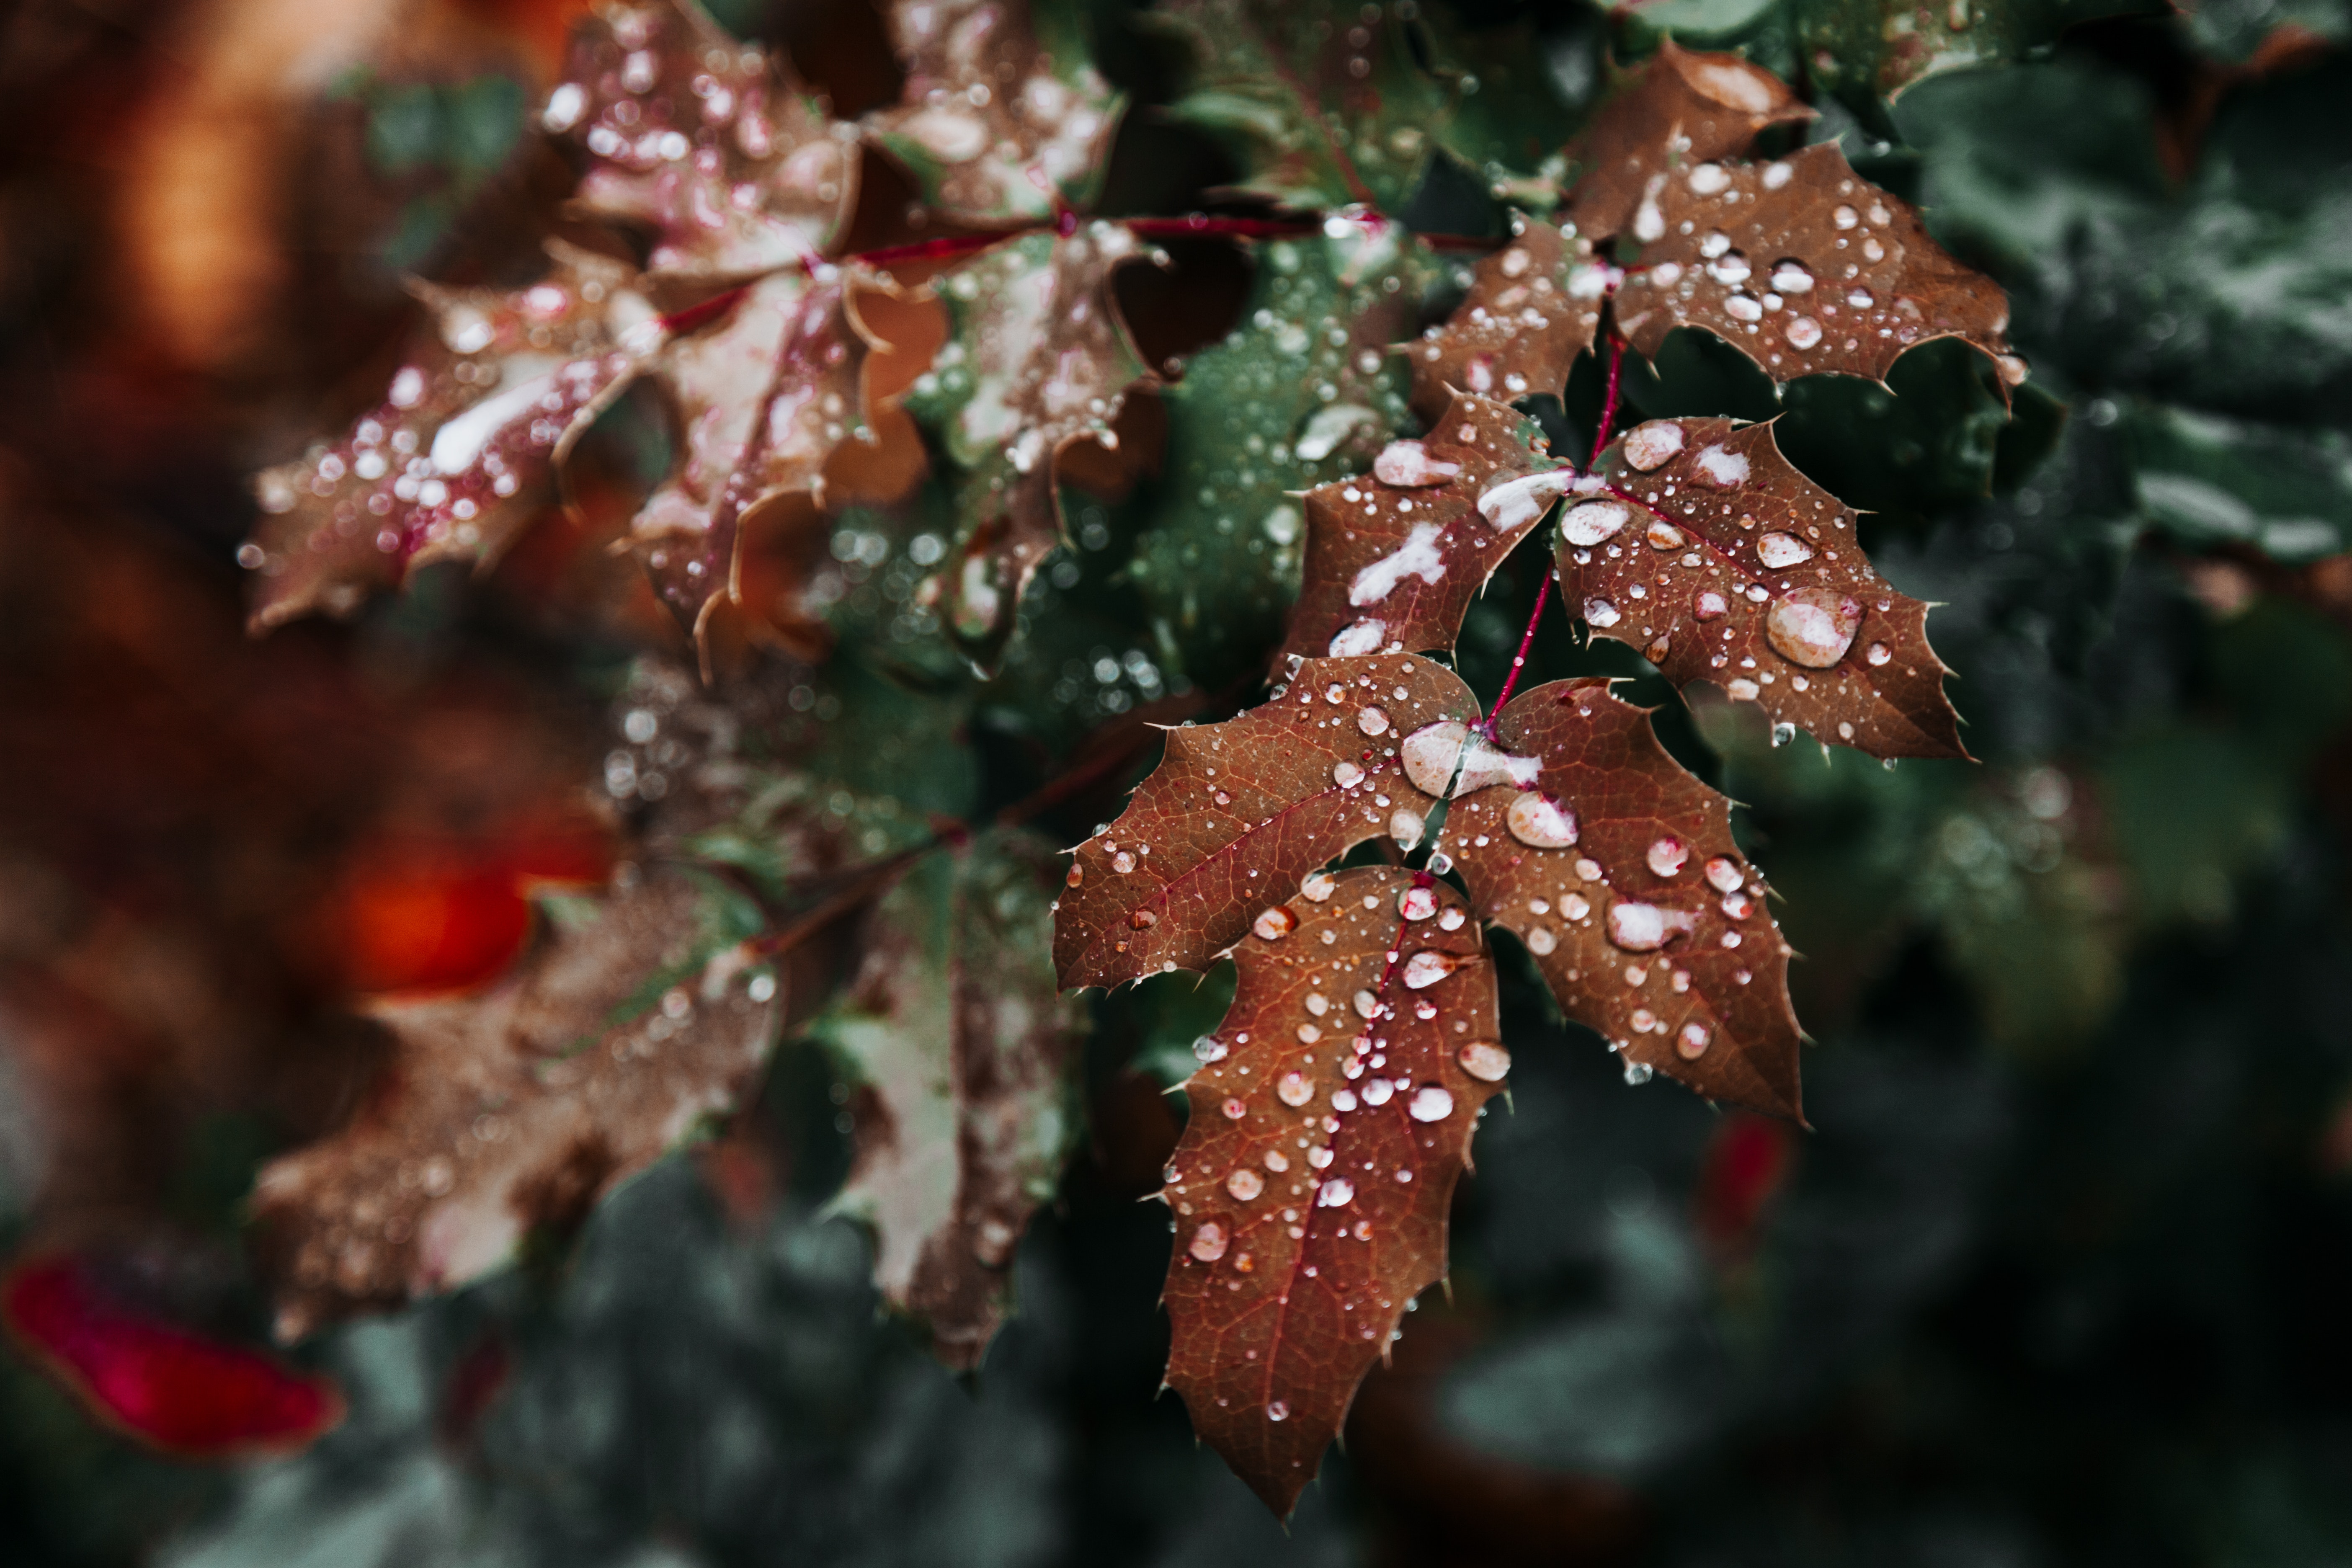
leaf, water, plant, tree, freezing, flower, winter, autumn, snow, vascular plant, frost, perennial plant